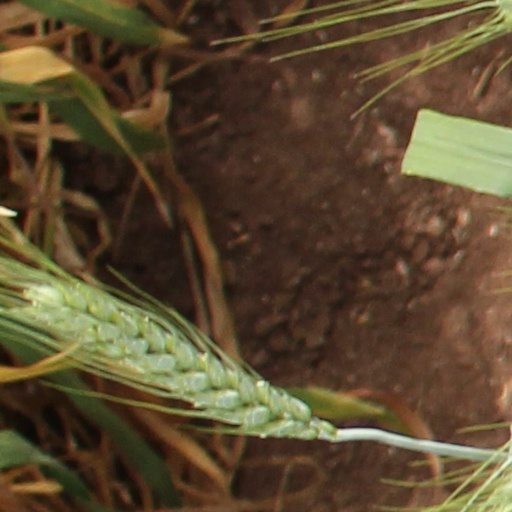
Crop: wheat